Gaunless Viaduct

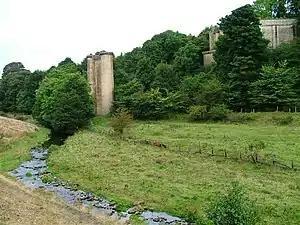

Gaunless Viaduct, also known as the Lands Viaduct, was a railway viaduct in County Durham. It was designed by Thomas Bouch to carry the South Durham and Lancashire Union Railway between Bishop Auckland and Barnard Castle over the River Gaunless at Lands, also crossing the Haggerleases branch of the railway to Butterknowle.